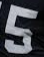
Number: 5